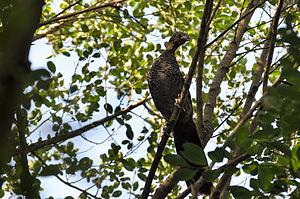
L’Ortalide maillée est une espèce d'oiseau de la famille des Cracidae.
L'Ortalide écaillée est une espèce d'oiseaux de la famille des Cracidae. Elle était et est parfois encore considérée comme une sous-espèce de l'Ortalide maillée.